Ravi Bopara

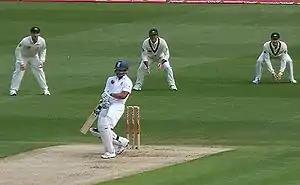
Bopara getting hit in the throat by a bouncer during the first Test of the 2009 Ashes series at the SWALEC Stadium.

On 22 June, the England selectors announced a sixteen-man preliminary Ashes squad for that summer's series; it included Bopara. "Cricinfo" staff wrote that "Bopara's stock could not be higher". He found success in a warm-up match against Warwickshire, however, scoring 104 while opening with Andrew Strauss.